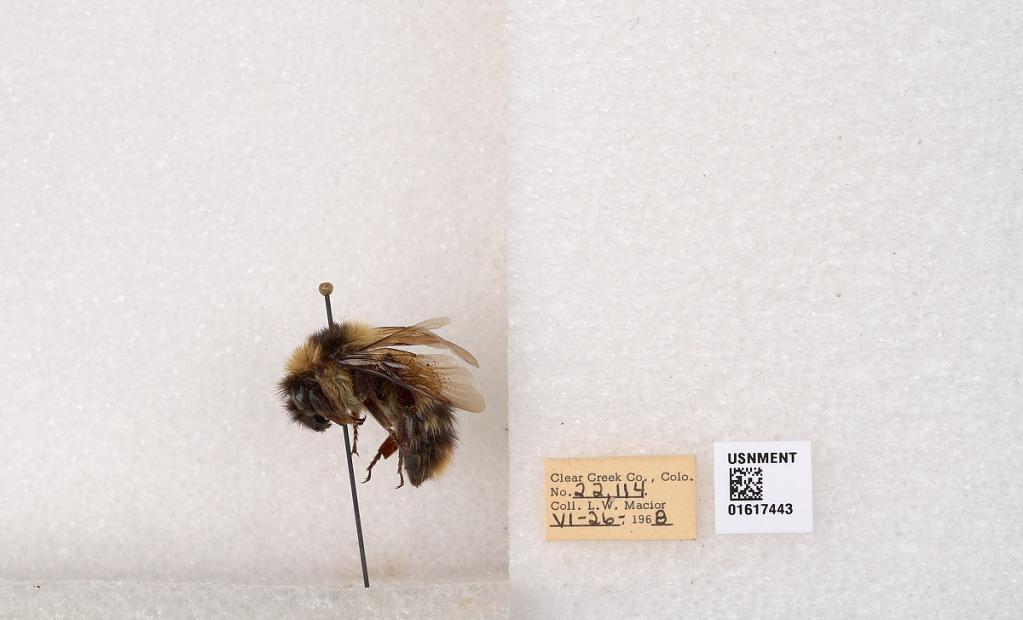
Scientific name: Bombus kirbyellus
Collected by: L. Macior
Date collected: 1968-6-26
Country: United States
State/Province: Colorado
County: Clear Creek
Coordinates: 39.6891, -105.644